Monument to the Peaceful Liberation of Tibet

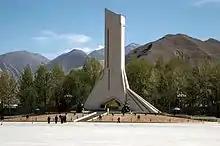
The Monument to the Peaceful Liberation of Tibet in the Potala square (2007)

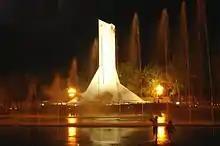
The monument lit-up at night, with waterworks in front of it (2006)

The Monument to the Peaceful Liberation of Tibet stands in the southern part of the Potala square in Lhasa, Tibet Autonomous Region just outside the protective zone and buffer zone of the World Heritage Site. It celebrates what the People's Republic of China calls the "Peaceful Liberation of Tibet" by the People's Liberation Army, or what the exiled Tibetan government calls the invasion and annexation of Tibet. The foundation stone was laid on July 18, 2001 by Hu Jintao, China's vice-president at the time. The monument was unveiled on May 22, 2002.